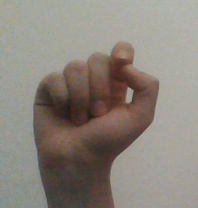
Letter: fa